Beliefs and practices of the Church of Jesus Christ of Latter-day Saints

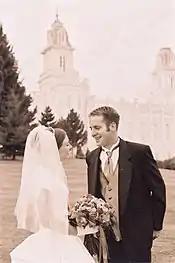
A couple following their temple marriage in the Manti Utah Temple

The LDS Church has been characterized by its members as a family-centered religion. The church teaches that every being that lived upon the earth initially had a spirit body and that all were born to Heavenly Parents in a pre-mortal existence. The church teaches that on earth, families may be "sealed"—meaning that they are eternally bound as husband–wife, parents–child—and that these bonds will continue after death. Sealings can also include deceased ancestors, providing much of the church's rationale for its extensive family history activities. Members tend more often to be married, and have families with more children, than members of other Christian traditions.